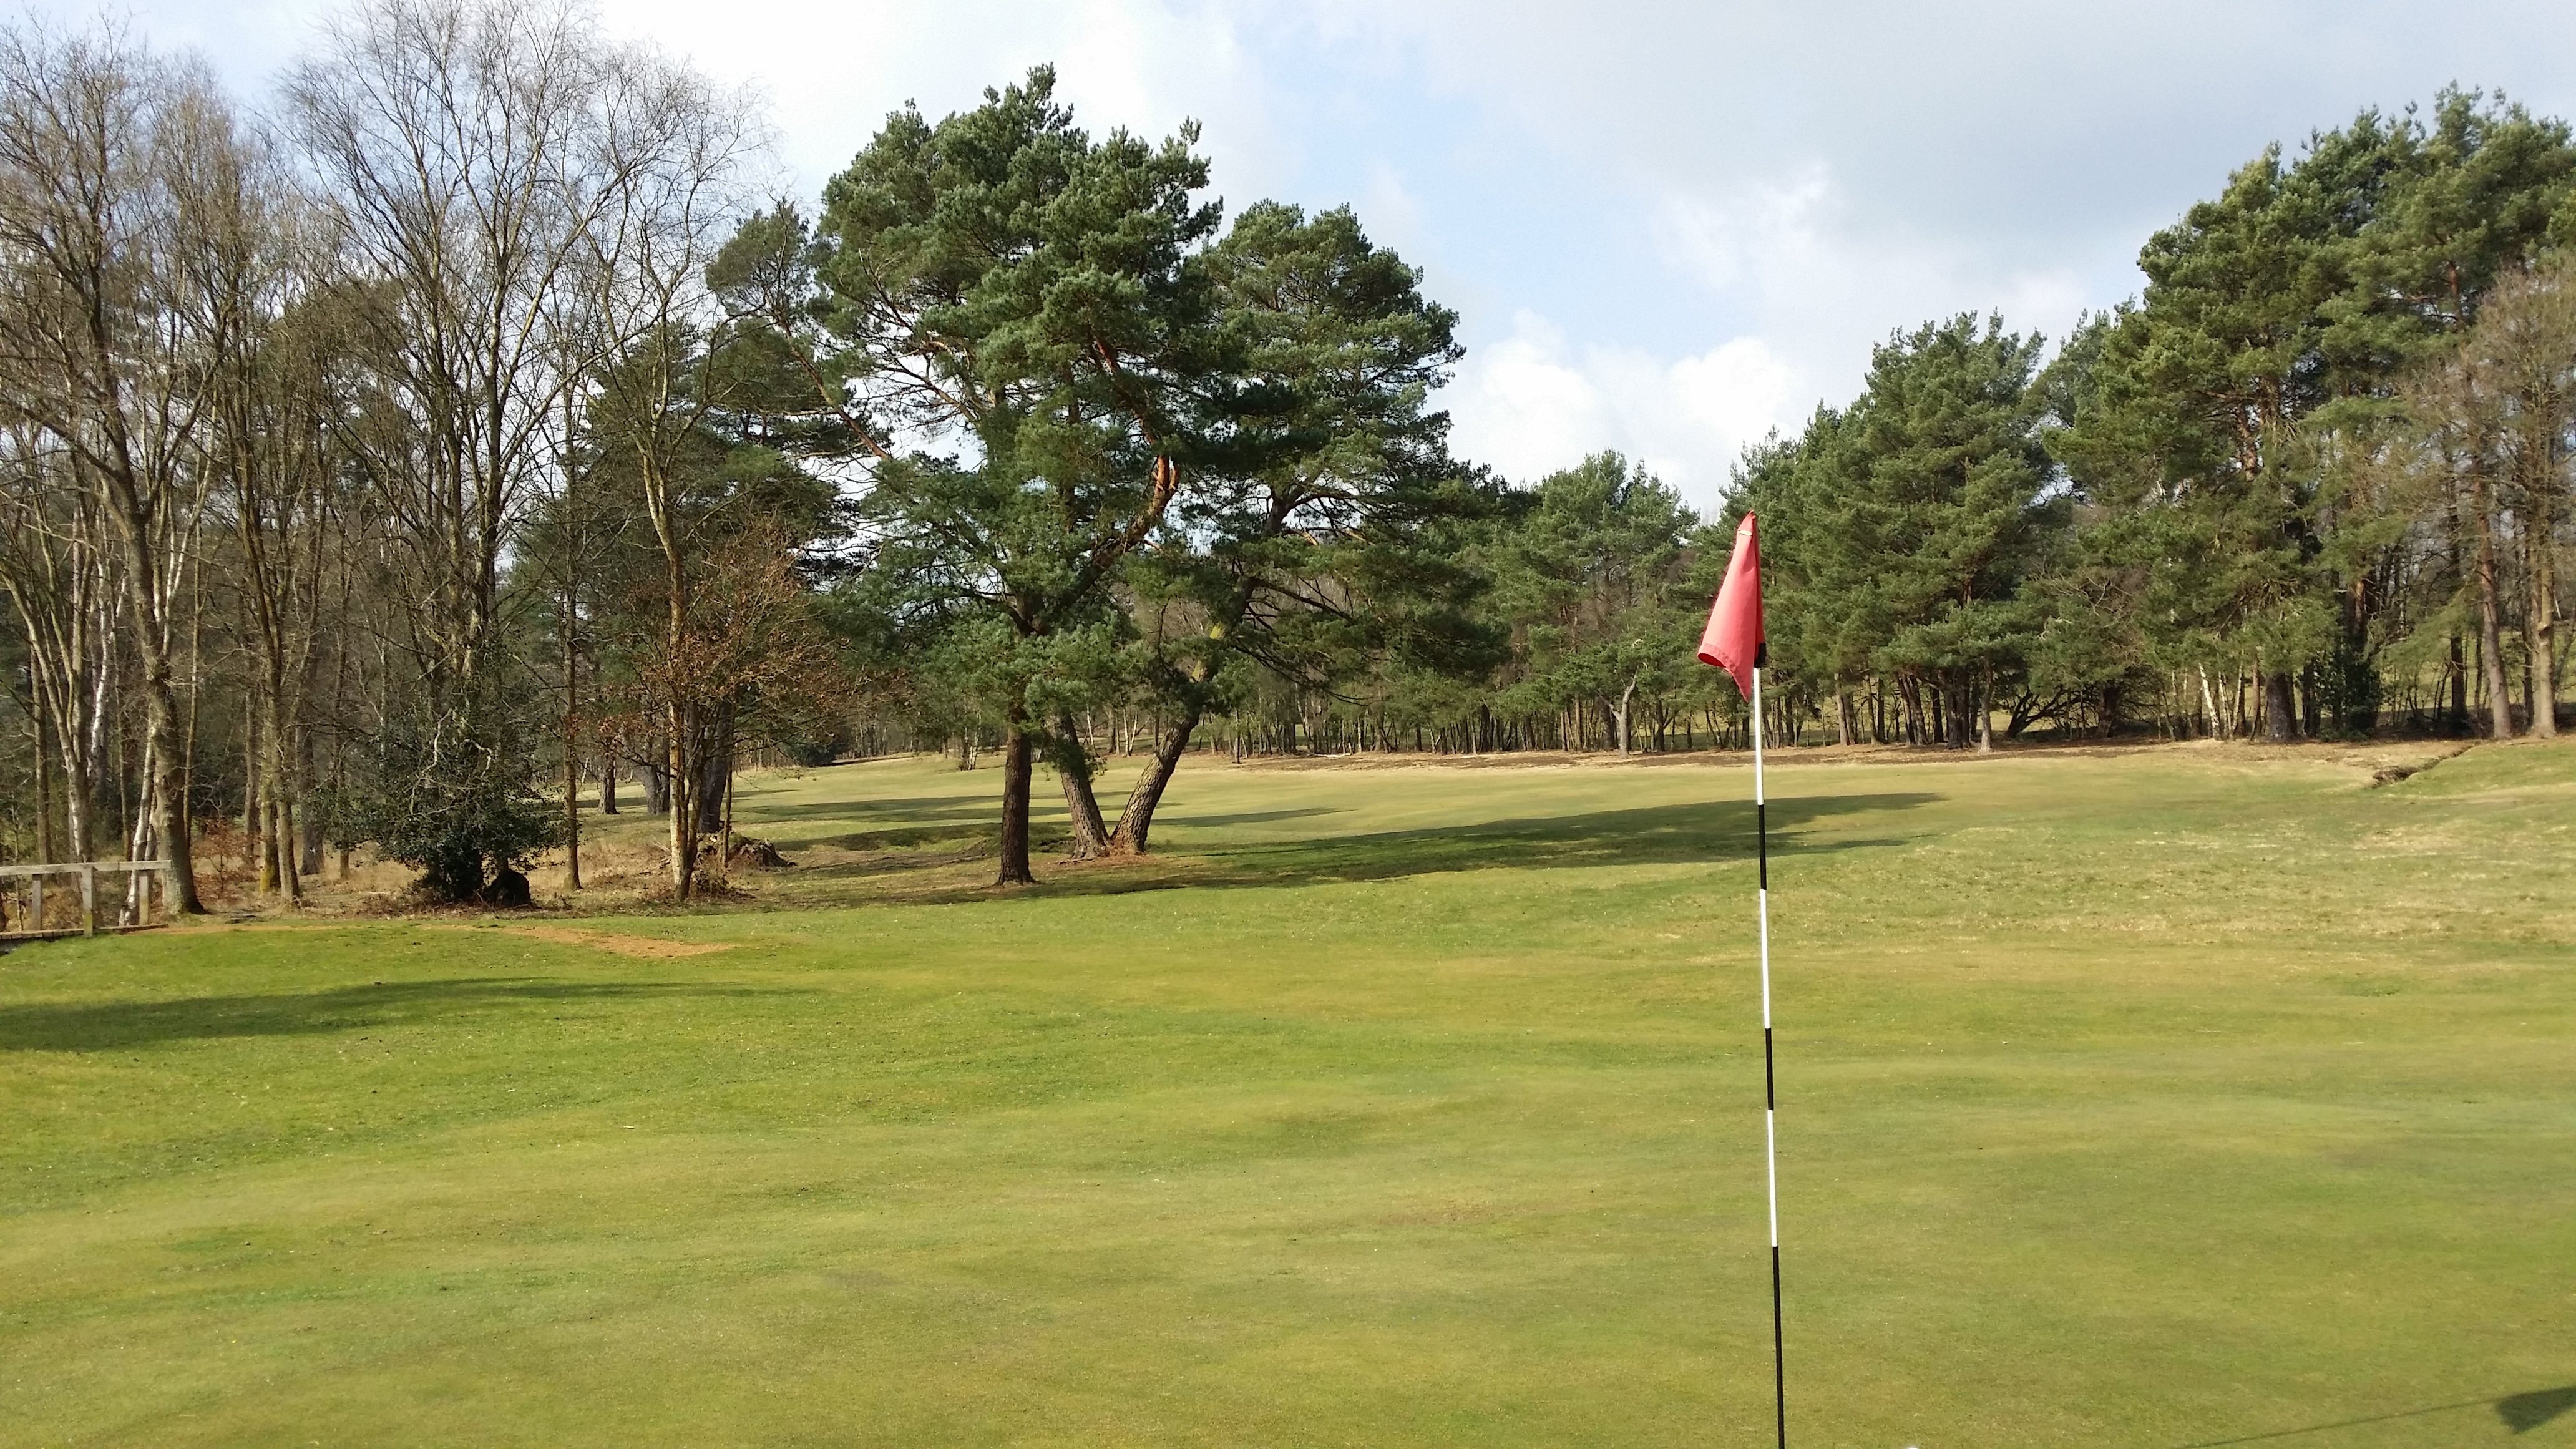
tree, grass, structure, hole, recreation, green, flag, baseball field, golf, golf course, golfing, golf club, sports, course, fairway, putt, outdoor recreation, sport venue, pitch and putt